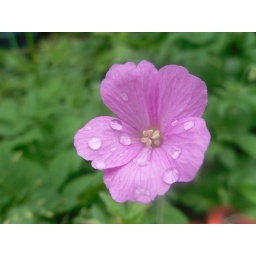
i love the green backround against the pink flower ;)